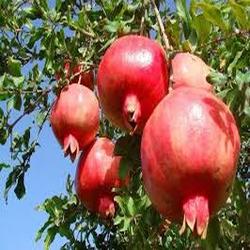
Label: Pomegranate